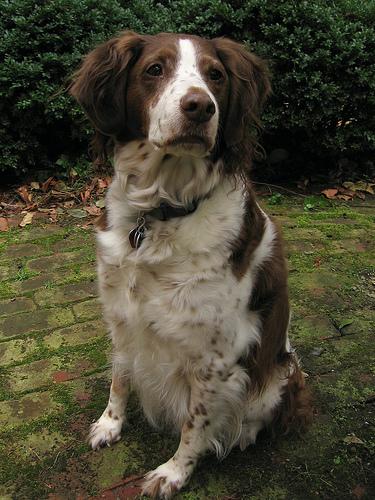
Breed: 232-n000076-Brittany_spaniel